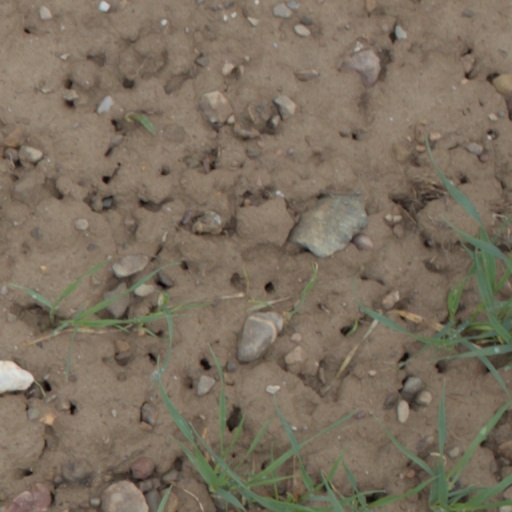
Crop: wheat